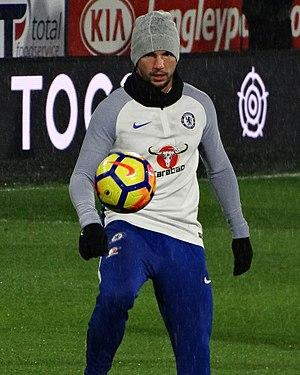
Daniel « Danny » Drinkwater, né le 5 mars 1990 à Manchester, est un footballeur international anglais qui évolue au poste de milieu de terrain au Chelsea FC.